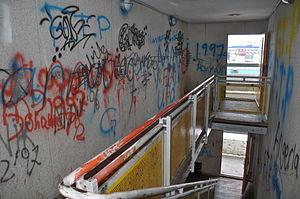
Escaliers avec des graffitis dans le Blok P, le plus grand bâtiment HLM à Nuuk (et dans tout le Groenland).